Enamel-dentine fracture

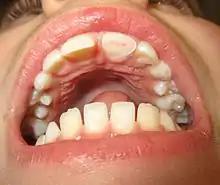
Fractured tooth

Enamel-dentin fractures are classified broadly under uncomplicated crown fractures. They are represented by visible loss of enamel and dentin without exposing the dental pulp (Patnana & Kanchan, 2021). The core clinical features include feeling of sensitivity and pain in the fractured tooth. Management of these fractures includes restoration of the fractured tooth or root canal treatment in fractured teeth with periapical lesions ("The Recommended Guidelines of the American Association of Endodontists for the Treatment of Traumatic Dental Injuries", 2013).